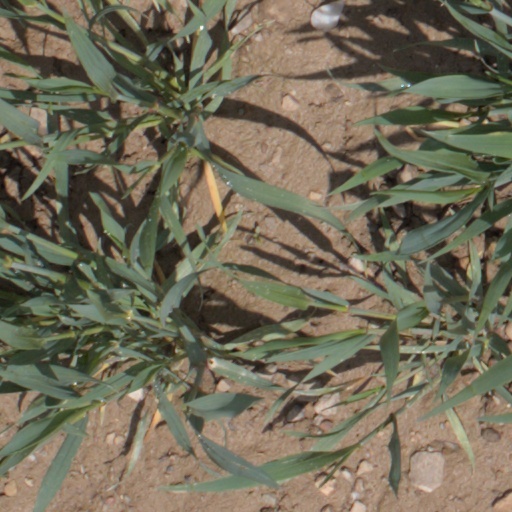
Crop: wheat